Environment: real
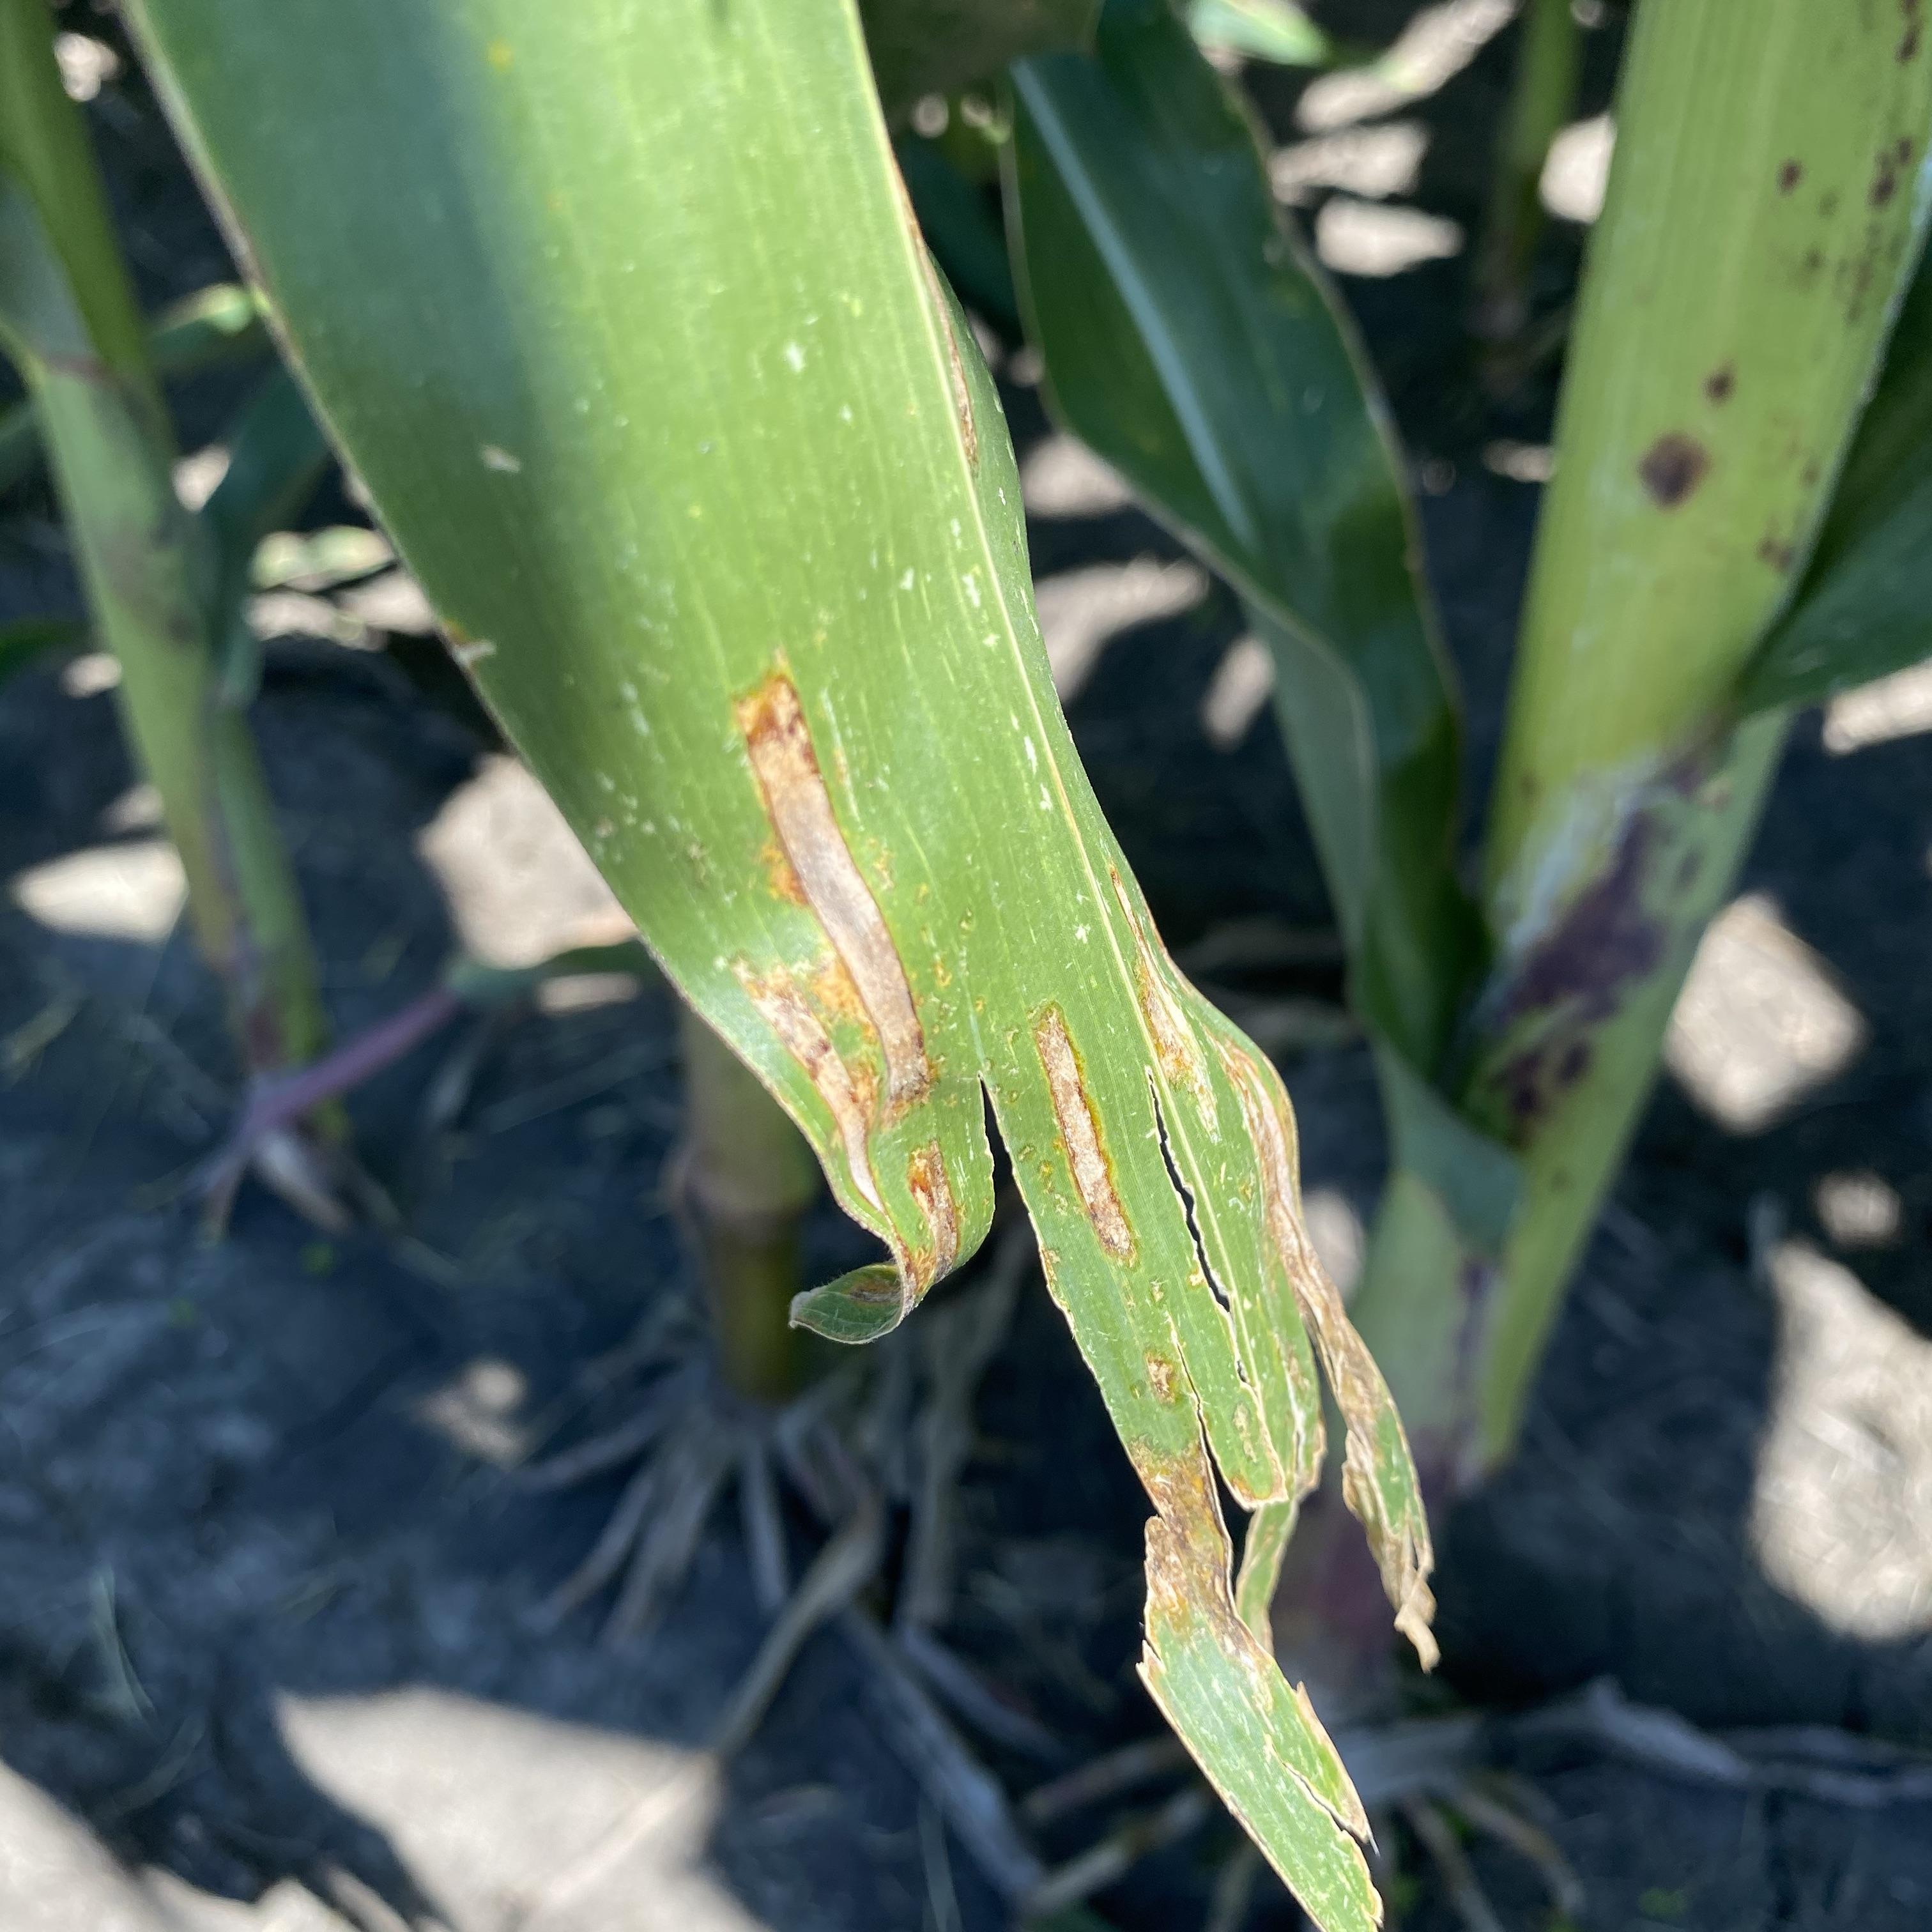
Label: gray_leaf_spot